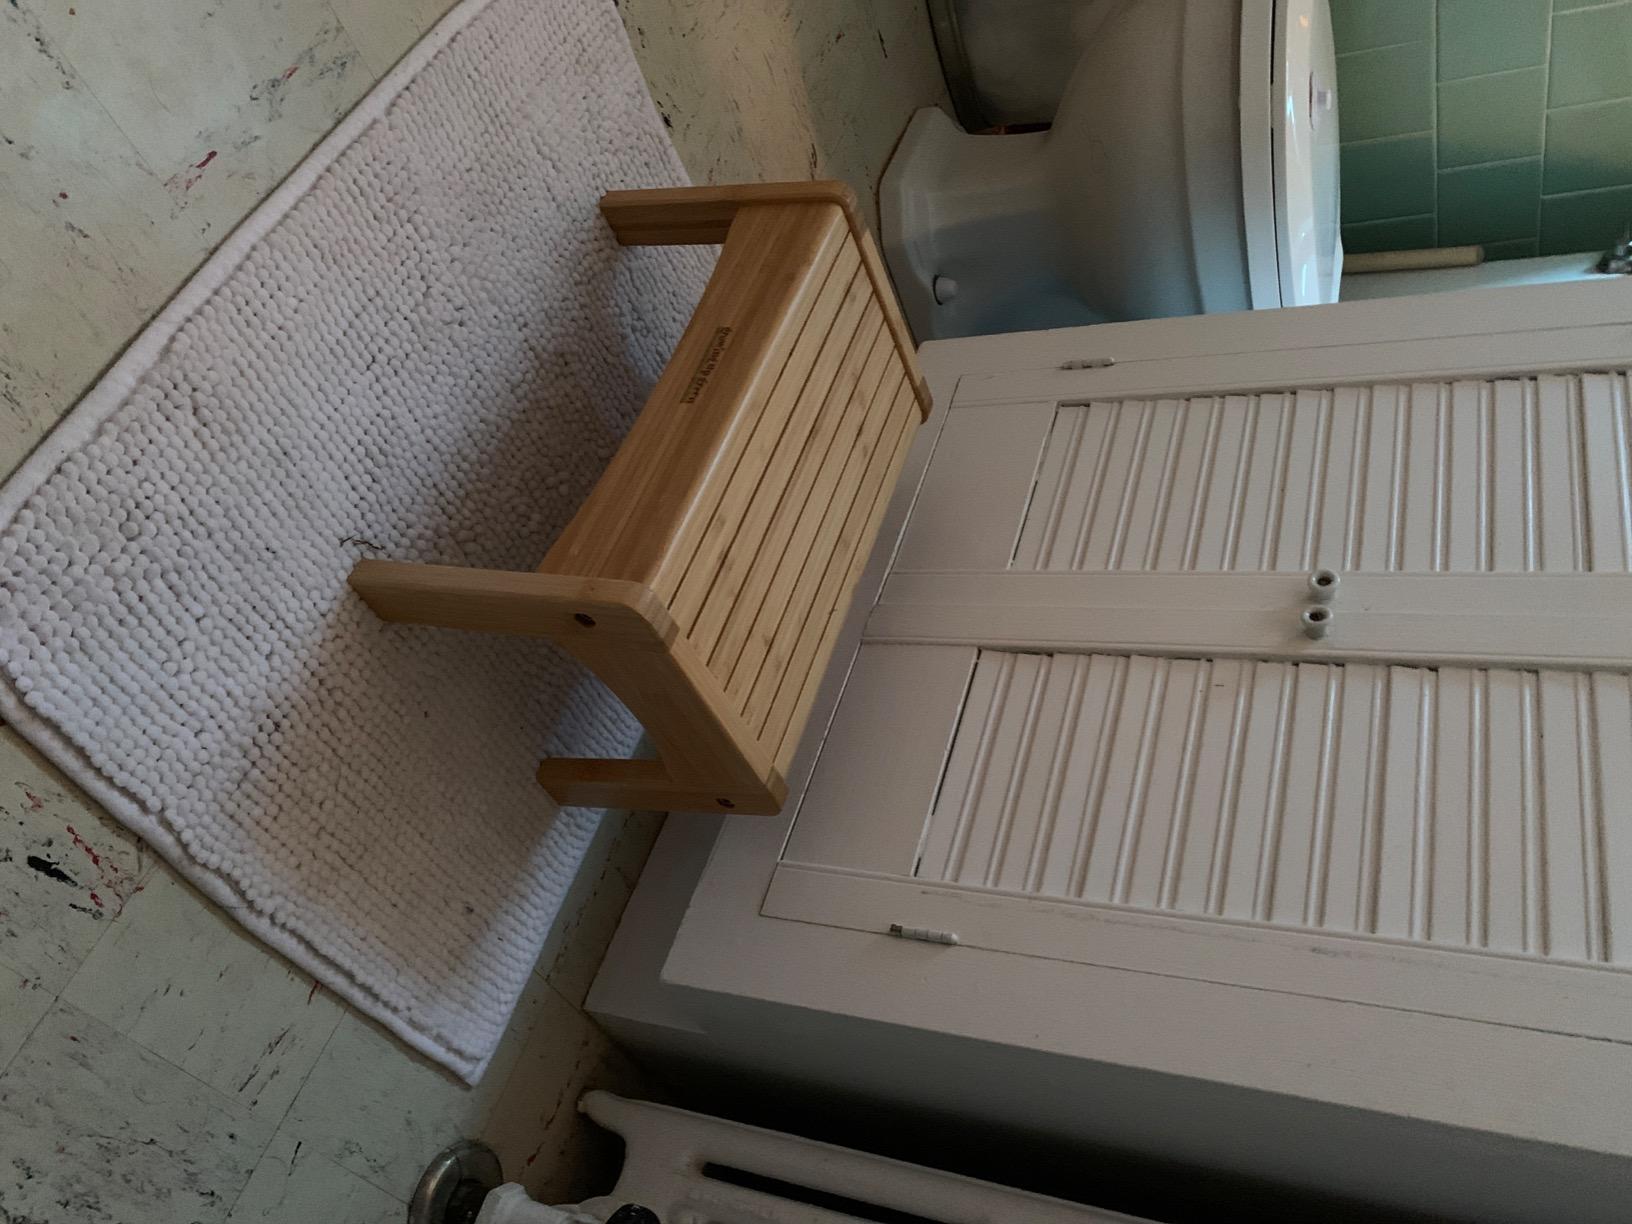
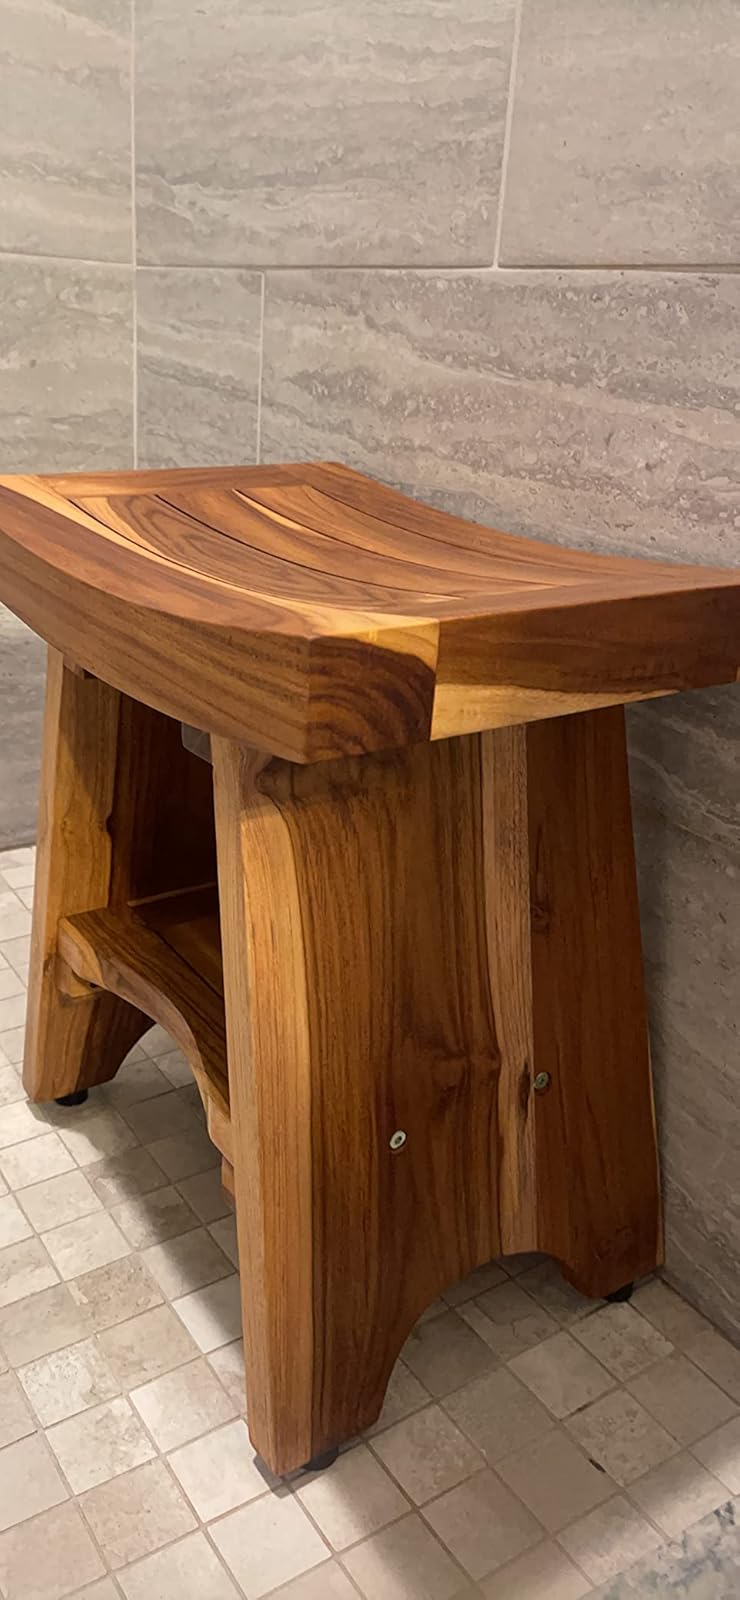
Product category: stool
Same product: no